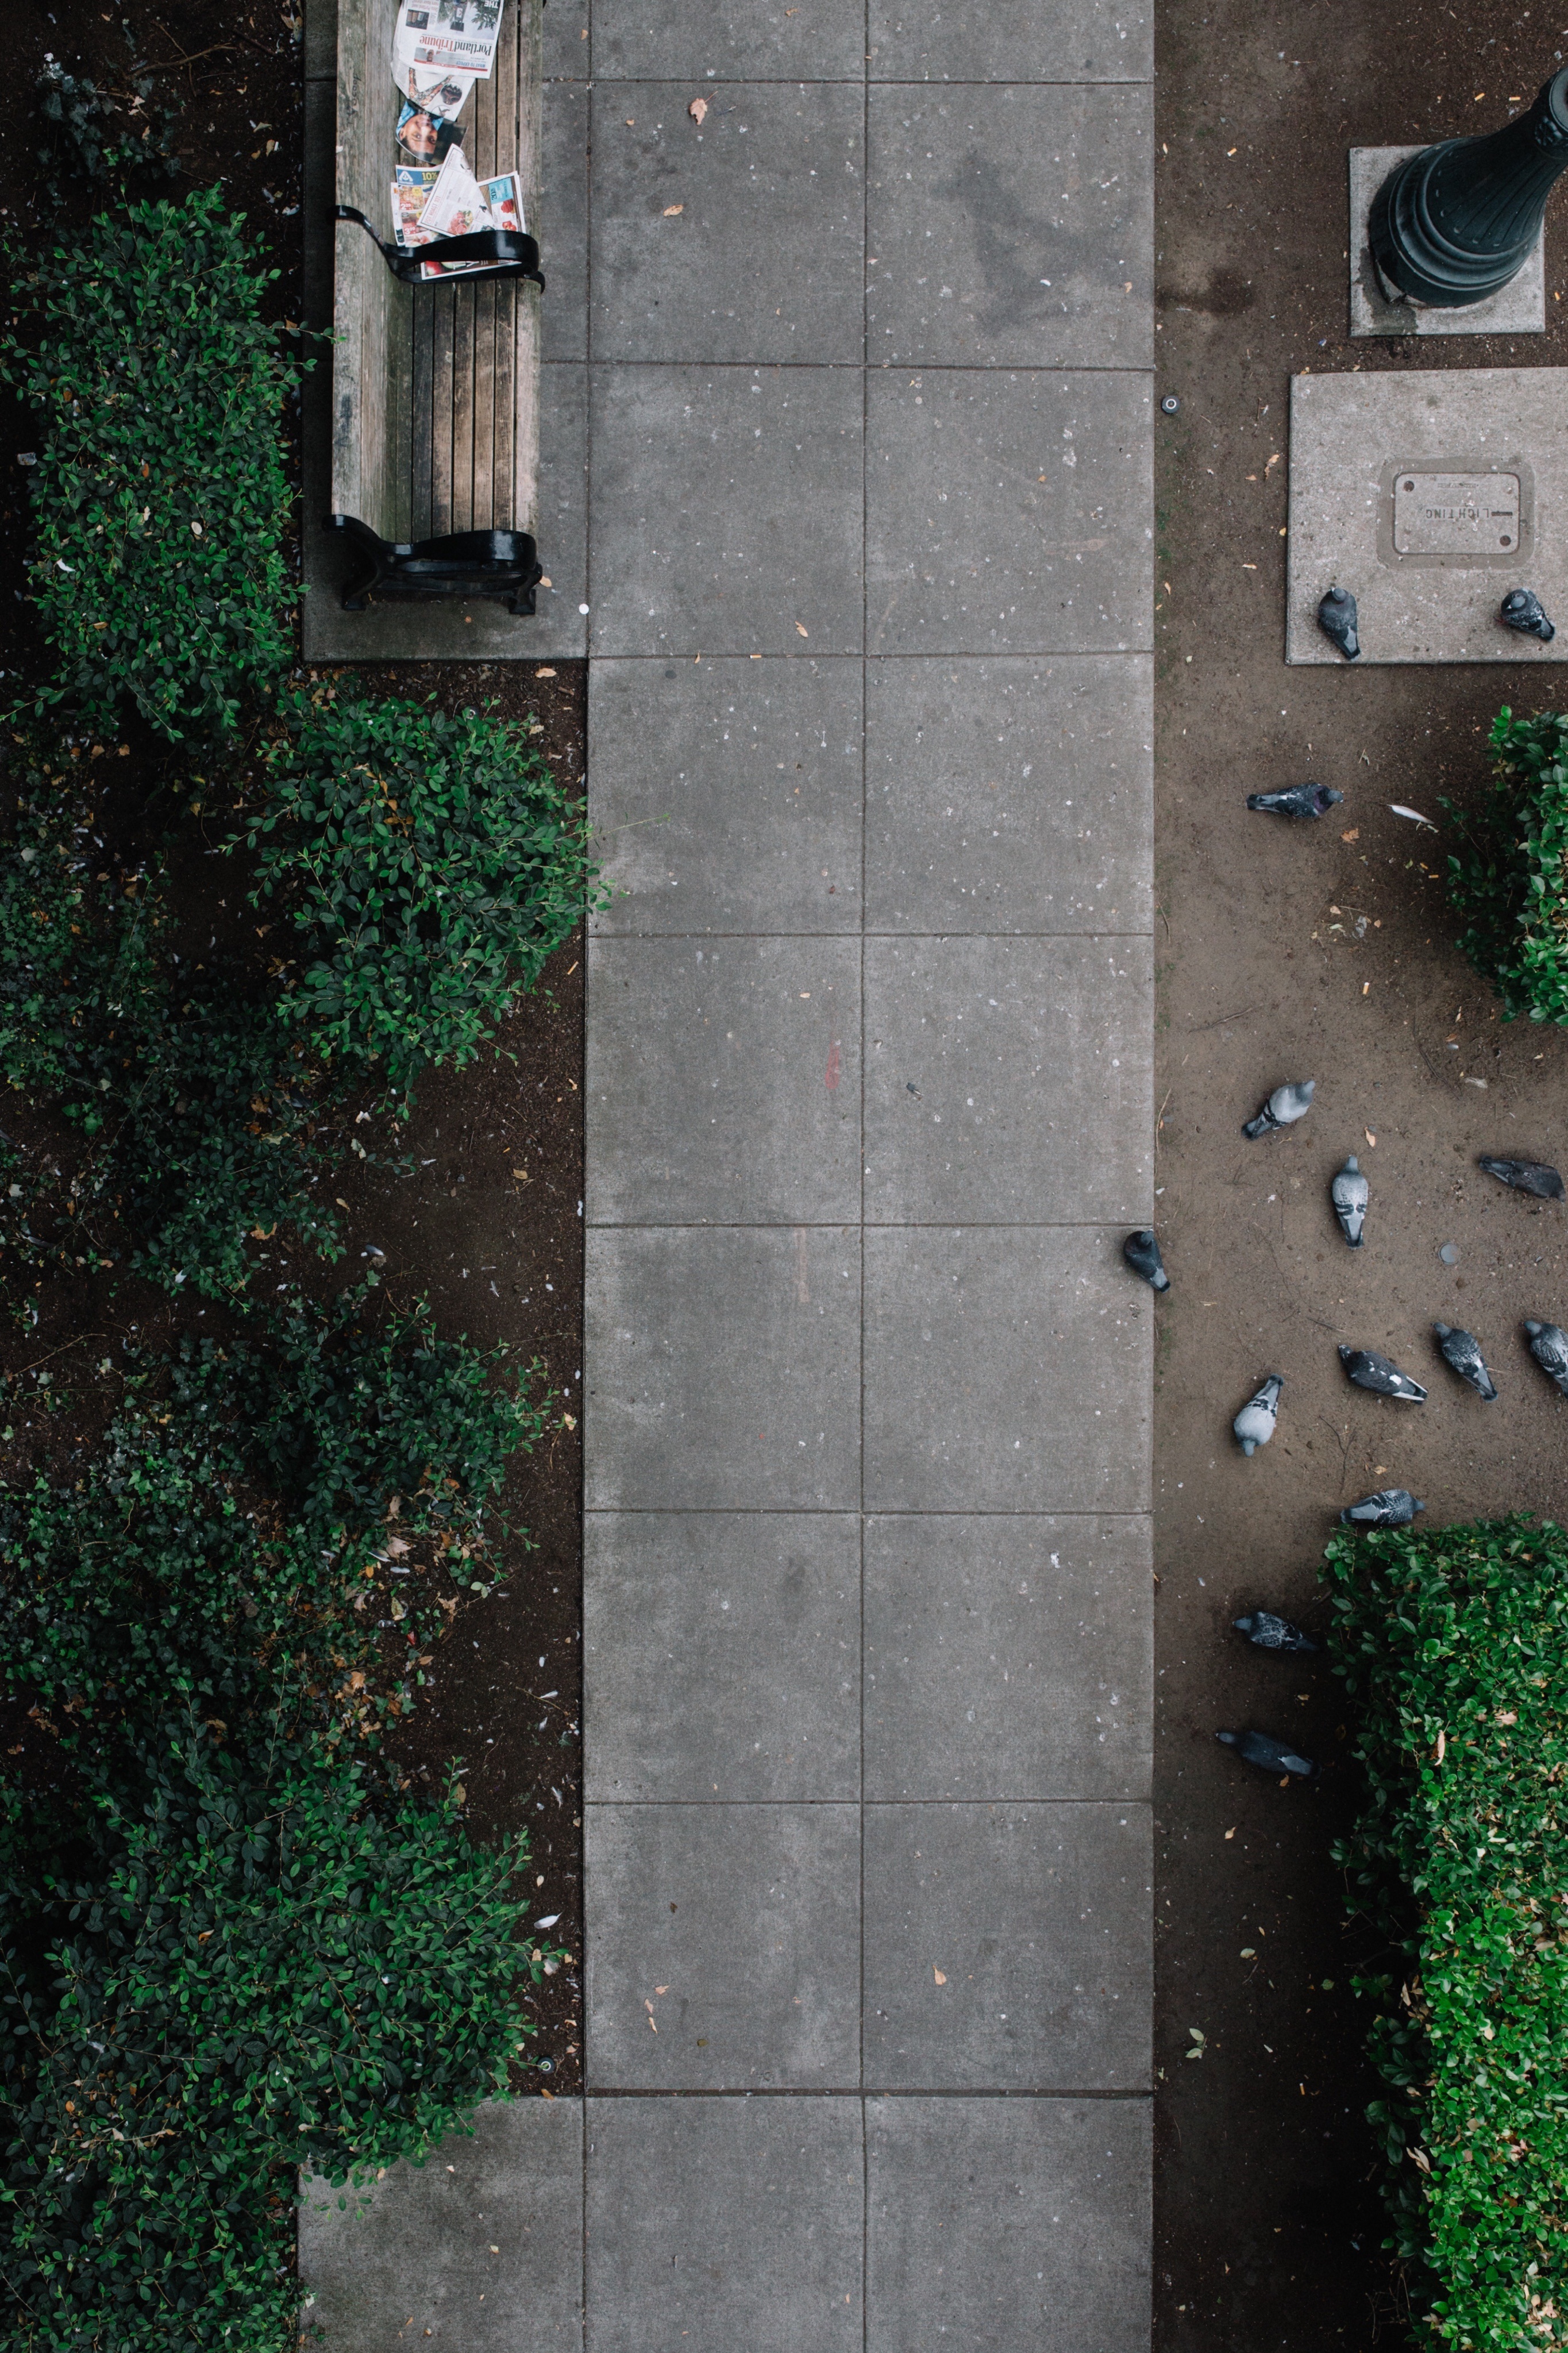
path, road, bench, street, house, sidewalk, window, view, perspective, alley, urban, wall, flock, pavement, green, park, facade, brick, lane, aerial view, concrete, plants, pigeons, art, vegetation, animals, way, doves, road surface, urban area